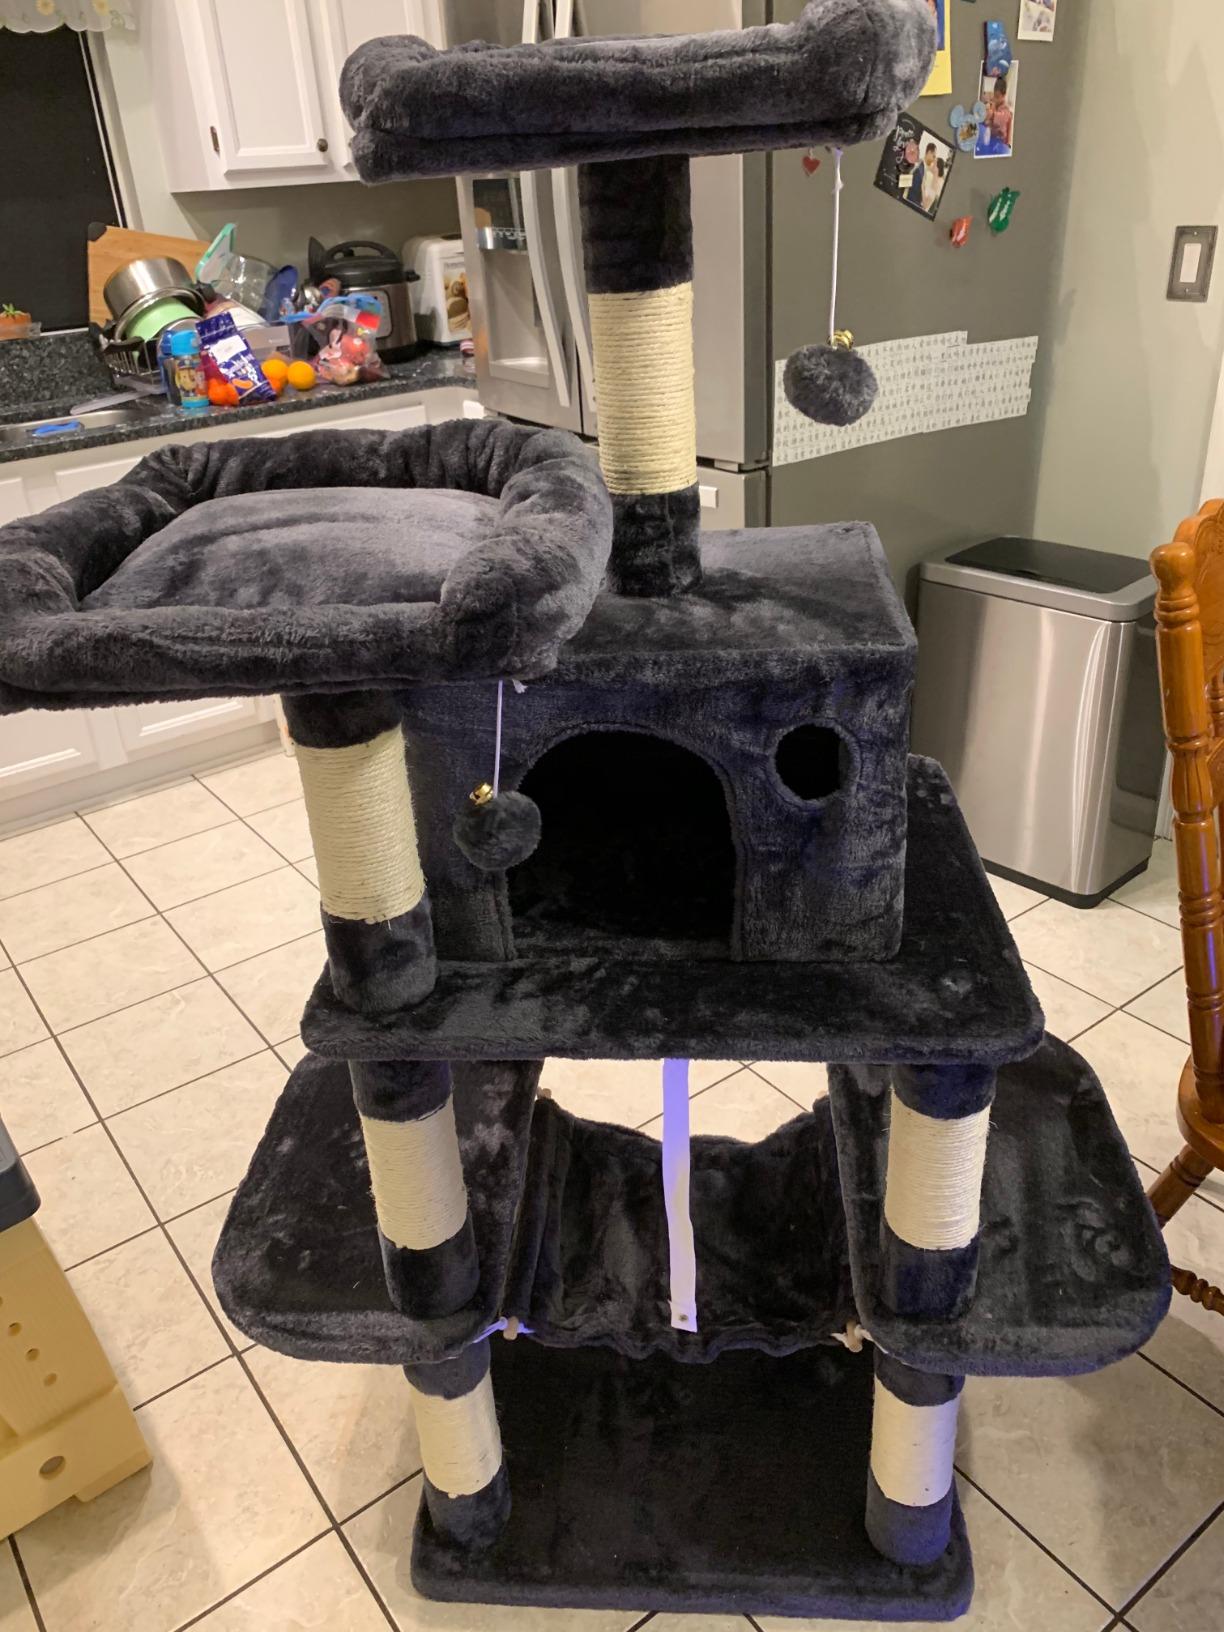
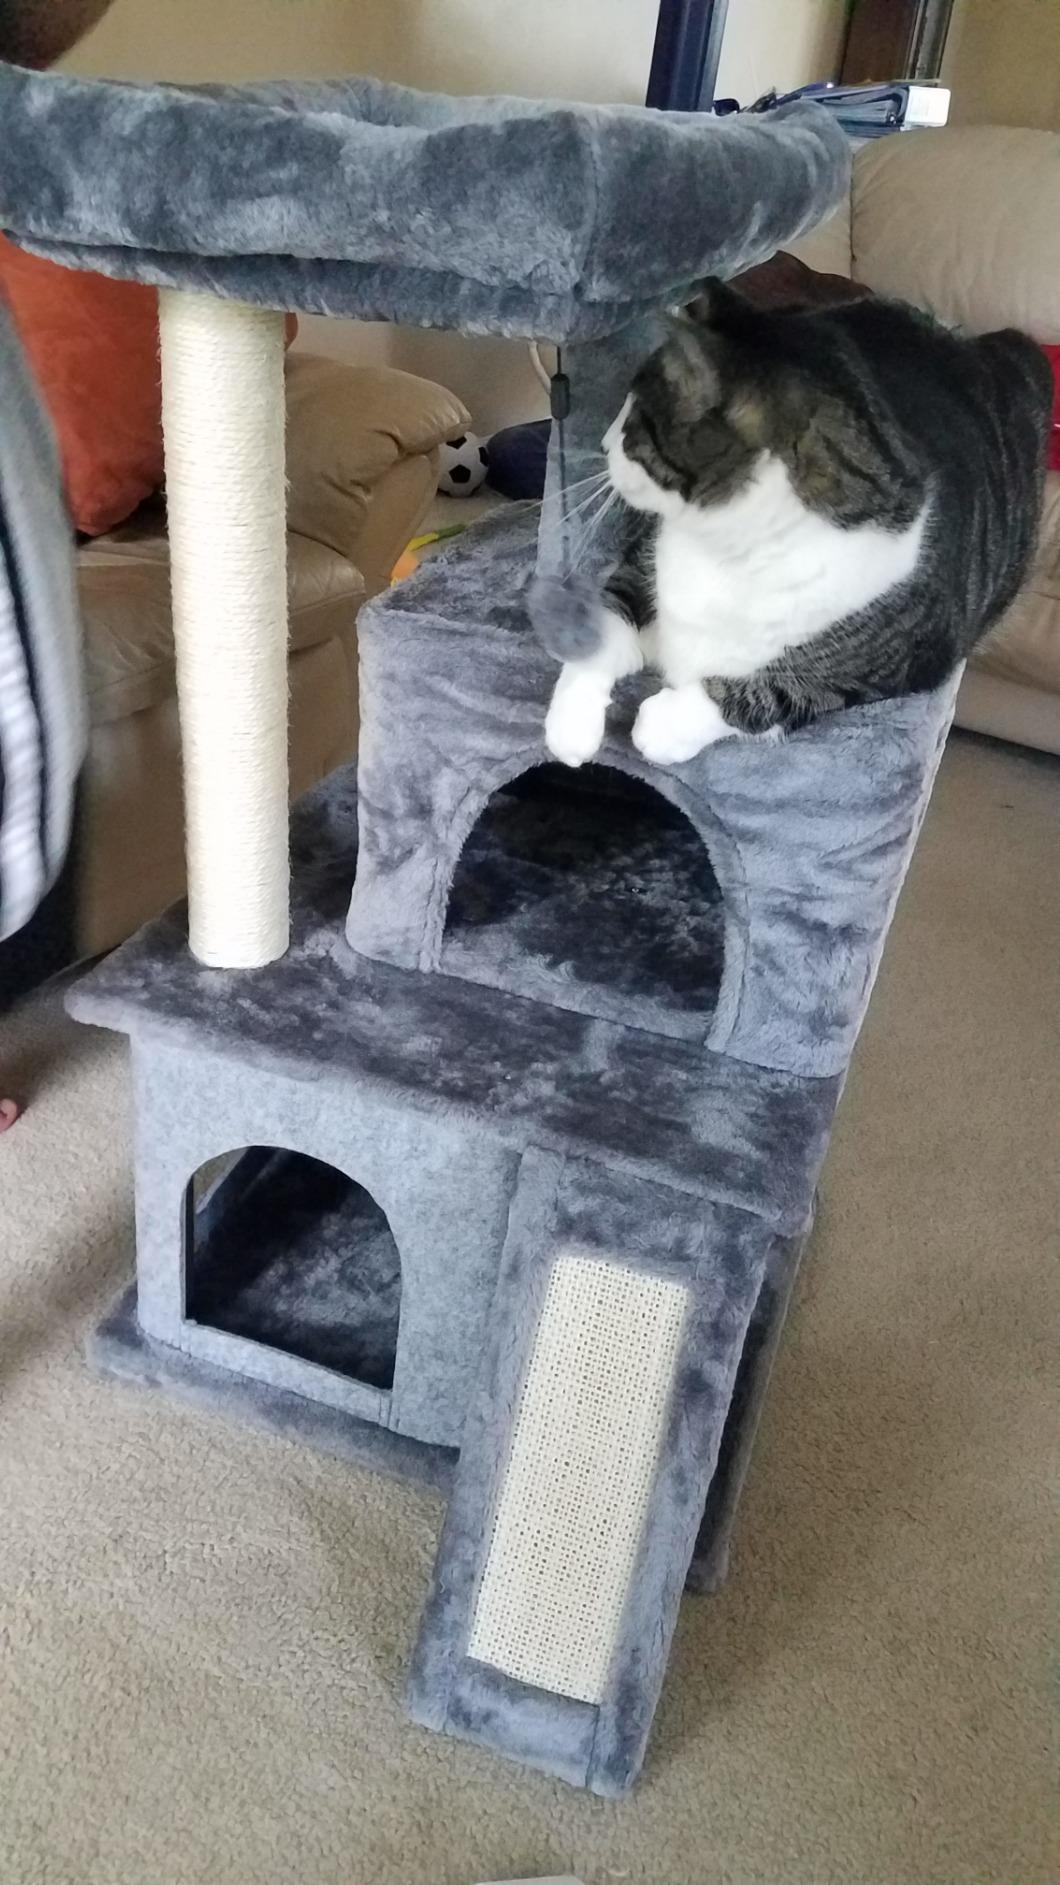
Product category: items_cat tree
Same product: no